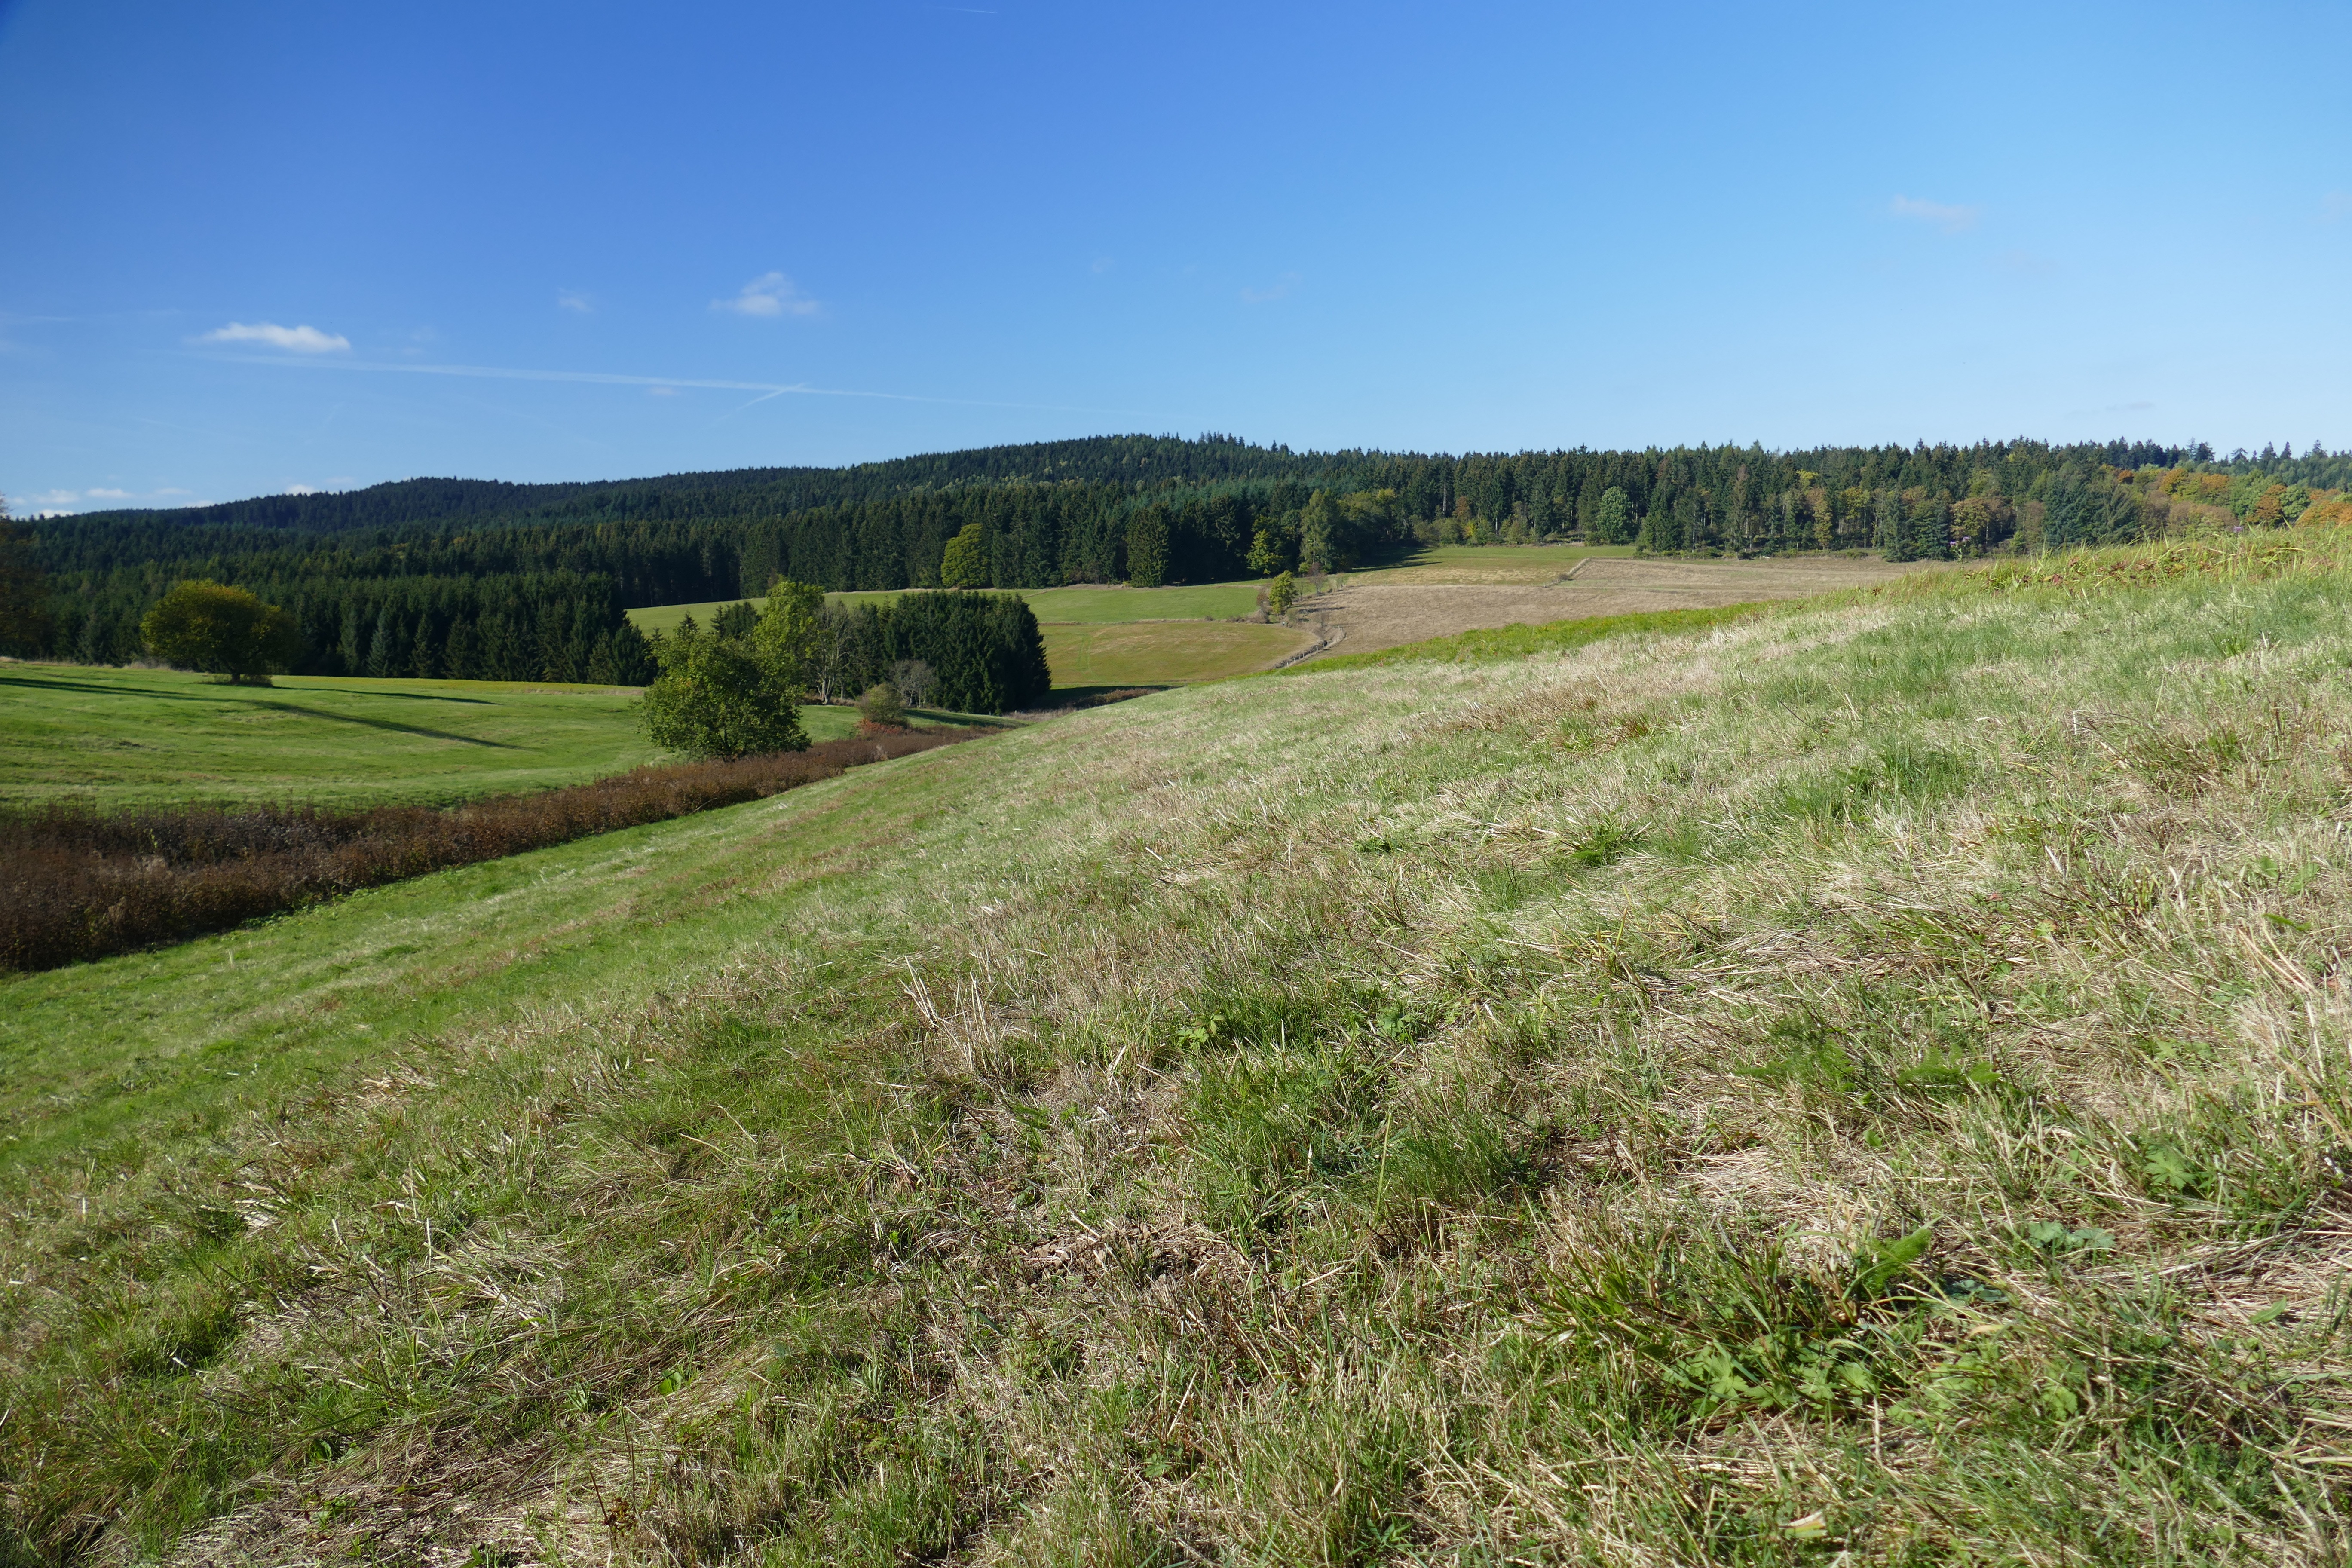
landscape, nature, forest, grass, marsh, sky, trail, field, farm, lawn, meadow, prairie, hill, walk, idyllic, pasture, ranch, autumn, soil, contrast, rest, agriculture, ridge, plain, trees, clouds, grassland, wetland, outlook, plateau, habitat, mood, ecosystem, mound, steppe, rural area, natural environment, geographical feature, grass family, land lot